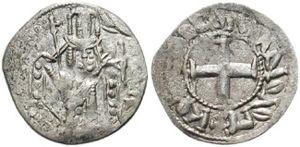
Andronic II Paléologue, né le 25 mars 1259 et mort au mont Athos le 13 février 1332, est un empereur byzantin du 11 décembre 1282 au 23 mai 1328. Il est le fils de Michel VIII Paléologue et de Théodora Vatatzès.